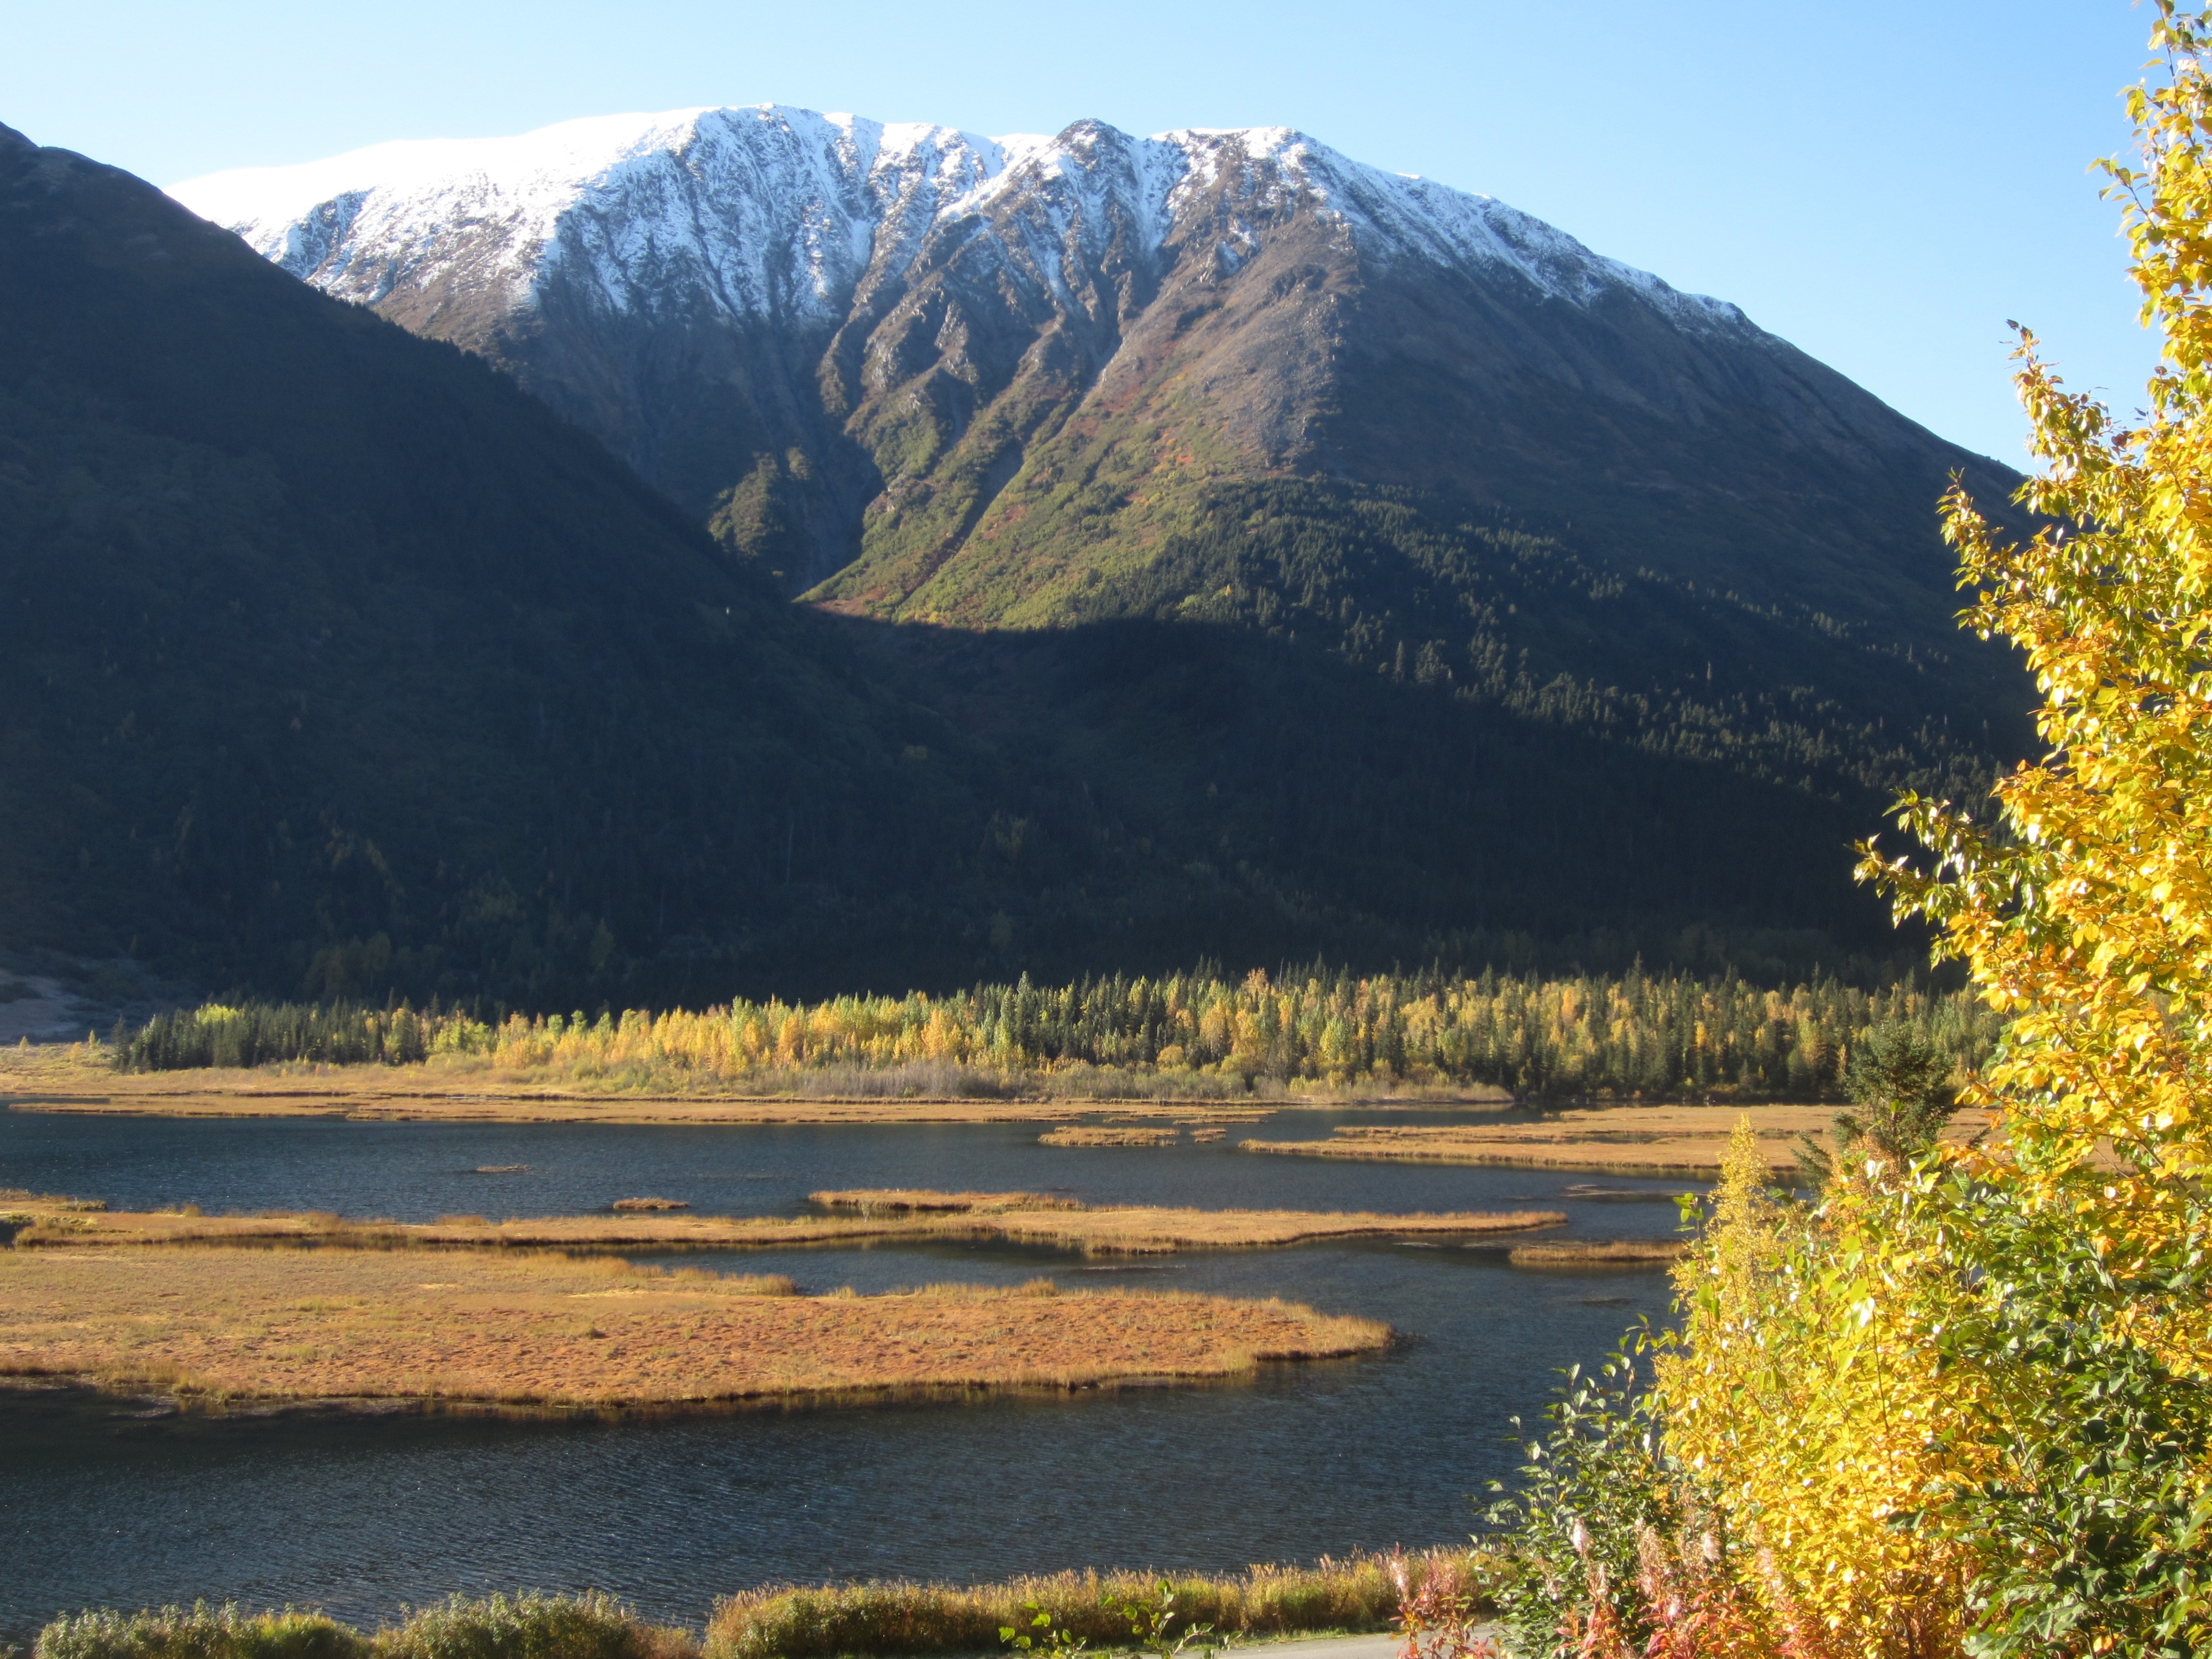
landscape, wilderness, mountain, snow, meadow, lake, adventure, river, valley, mountain range, autumn, reservoir, national park, ridge, seward, plateau, fell, alaska, loch, ecosystem, landform, kenai, geographical feature, mountainous landforms